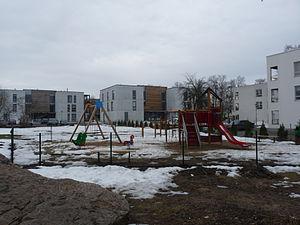
Maarjamäe est un quartier du district de Pirita à Tallinn en Estonie.